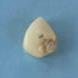
Maize quality: Bad